Hans-Jörg Bullinger

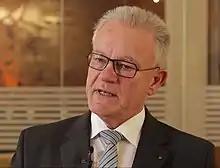
Hans-Jörg Bullinger, 2016

Hans-Jörg Bullinger ( FREng, born April 13, 1944, in Stuttgart) is a German scientist and former president of the Fraunhofer-Gesellschaft.